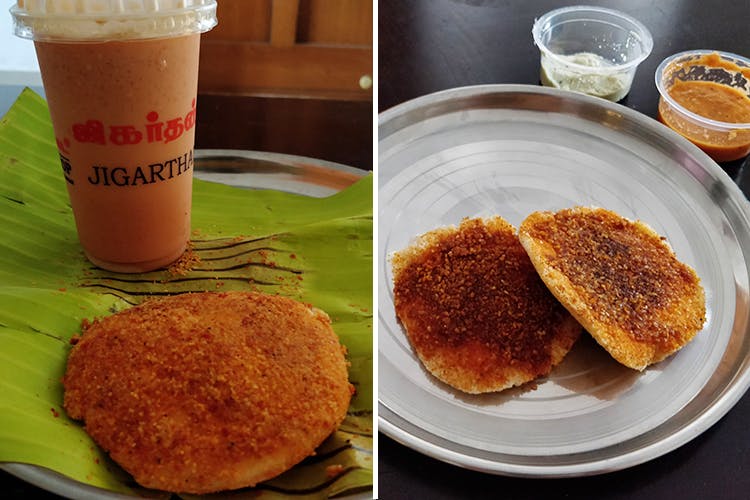
Dish: idli